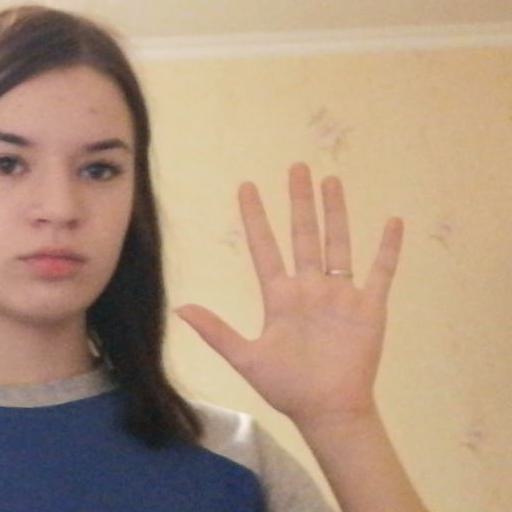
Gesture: palm